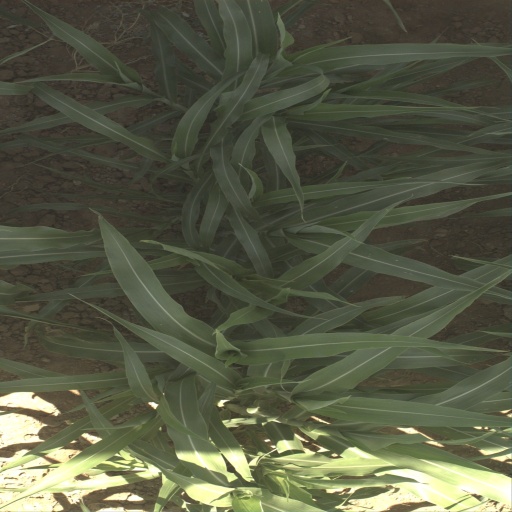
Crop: sorghum